Willem Geubbels

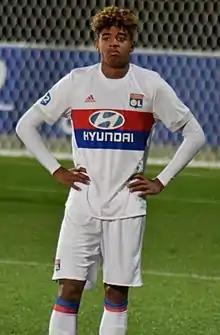
Geubbels with Lyon B in 2017

Willem Davnis Louis Didier Geubbels (born 16 August 2001) is a French professional footballer who plays as forward for Swiss club St. Gallen.